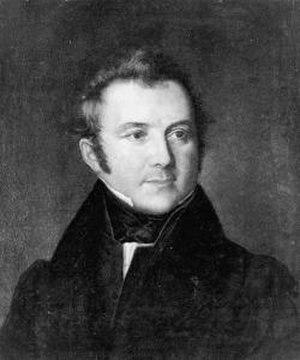
Peter von Nobile, de son vrai nom Pietro Nobile est un architecte autrichien.